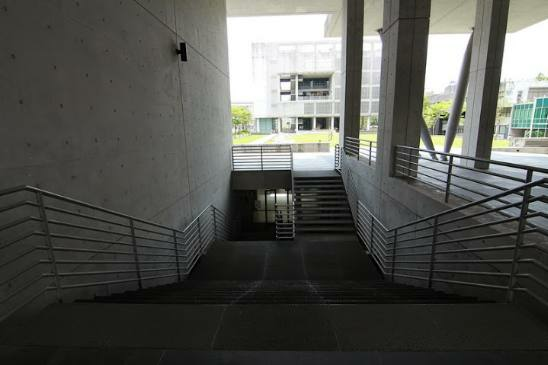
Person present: No